Sevap / Mitzvah

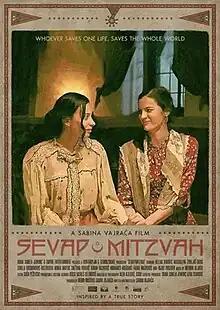

Sevap / Mitzvah (A Good Deed) is a 2023 period drama film written and directed by Sabina Vajraća, and executive produced by Sanela Diana Jenkins and D Empire Entertainment. It is inspired by a true story of Bosnian Muslim and Jewish families that save each other's lives.